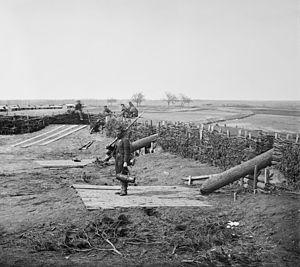
George Brinton McClellan, né le 3 décembre 1826